Catholic Church and Nazi Germany during World War II

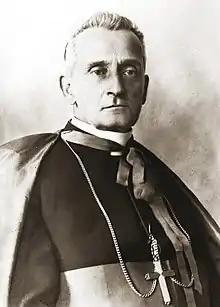
Bishop Sapieha, 1942.

Slovakia was a rump state formed by Hitler when Germany annexed the western half of Czechoslovakia. Hitler was able to exploit Czechoslovakia's ethnic rivalries—particularly presence of the German-speaking Sudetenlanders, and the independent minded Slovaks. The Slovak People's Party (SPP) had been founded in 1913 by a Catholic priest, Andrej Hlinka, and wanted Slovak autonomy. The extreme-nationalist lawyer Vojtech Tuka headed the party's radical wing, which moved steadily closer to Nazism, complete with Hlinka Guard paramilitary. In March 1939, Prague arrested Hlinka's successor, Fr. Jozef Tiso, the Prime Minister of the Slovakian region, for advocating independence. Hitler invited Tiso to Berlin, and offered assistance for Slovak nationhood. Tiso declared independence, and with German warships pointing their guns at the Slovakian Government offices, the Assembly agreed to ask Germany for "protection". The small and predominantly Catholic and agricultural region became the Fascist Slovak Republic, a nominally independent Nazi puppet state, with Tiso as president and Tuka as Minister-President. Tiso's role was largely ceremonial, while Tuka was the instrument of Nazi policy in the state.